Briskeby Stadion

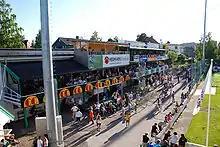
The old club house and luxury boxes installed in 1984

In 1982, the club decided that it would build a new 2,400-seat stand on the eastern long side. A low construction cost was secured because the construction industry was going through a slump. The costs were covered by in national lottery grants and in loan, which was planned to be repaid through increased sponsor and ticket revenues from increased attendance. The upgrade also included a reconstruction of the club house to facilitate luxury boxes. They were made available for sponsors, who were allowed to bring guests. The boxes and the vestibule became an important informal meeting area for the town's political and business elite.